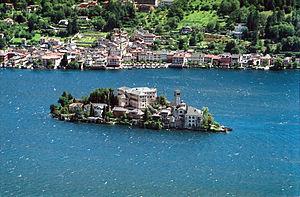
L'île Saint-Jules est l’unique île du Lac d'Orta et fait partie de la commune d'Orta San Giulio, dans la province de Novare, au Piémont.
Le Piémont est une région du nord-ouest de l'Italie. Le Piémont tire son nom de sa situation géographique, au pied des Alpes. Traversé par le Pô, son chef-lieu est Turin. Le Piémont est limitrophe des régions italiennes de la Vallée d'Aoste, de Lombardie, de Ligurie et d’Émilie-Romagne, des cantons suisses du Valais et du Tessin et des régions françaises d'Auvergne-Rhône-Alpes et de Provence-Alpes-Côte d'Azur.
Le lac d'Orta ou Cusio est un petit lac alpin de la province de Novare et de celle du Verbano-Cusio-Ossola, en Italie du Nord. Il est situé entièrement dans la région du Piémont.